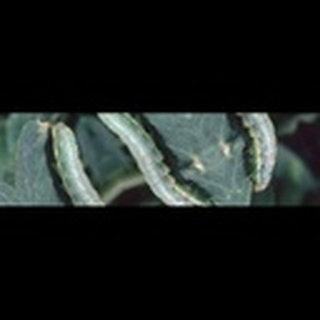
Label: cotton_army_worm